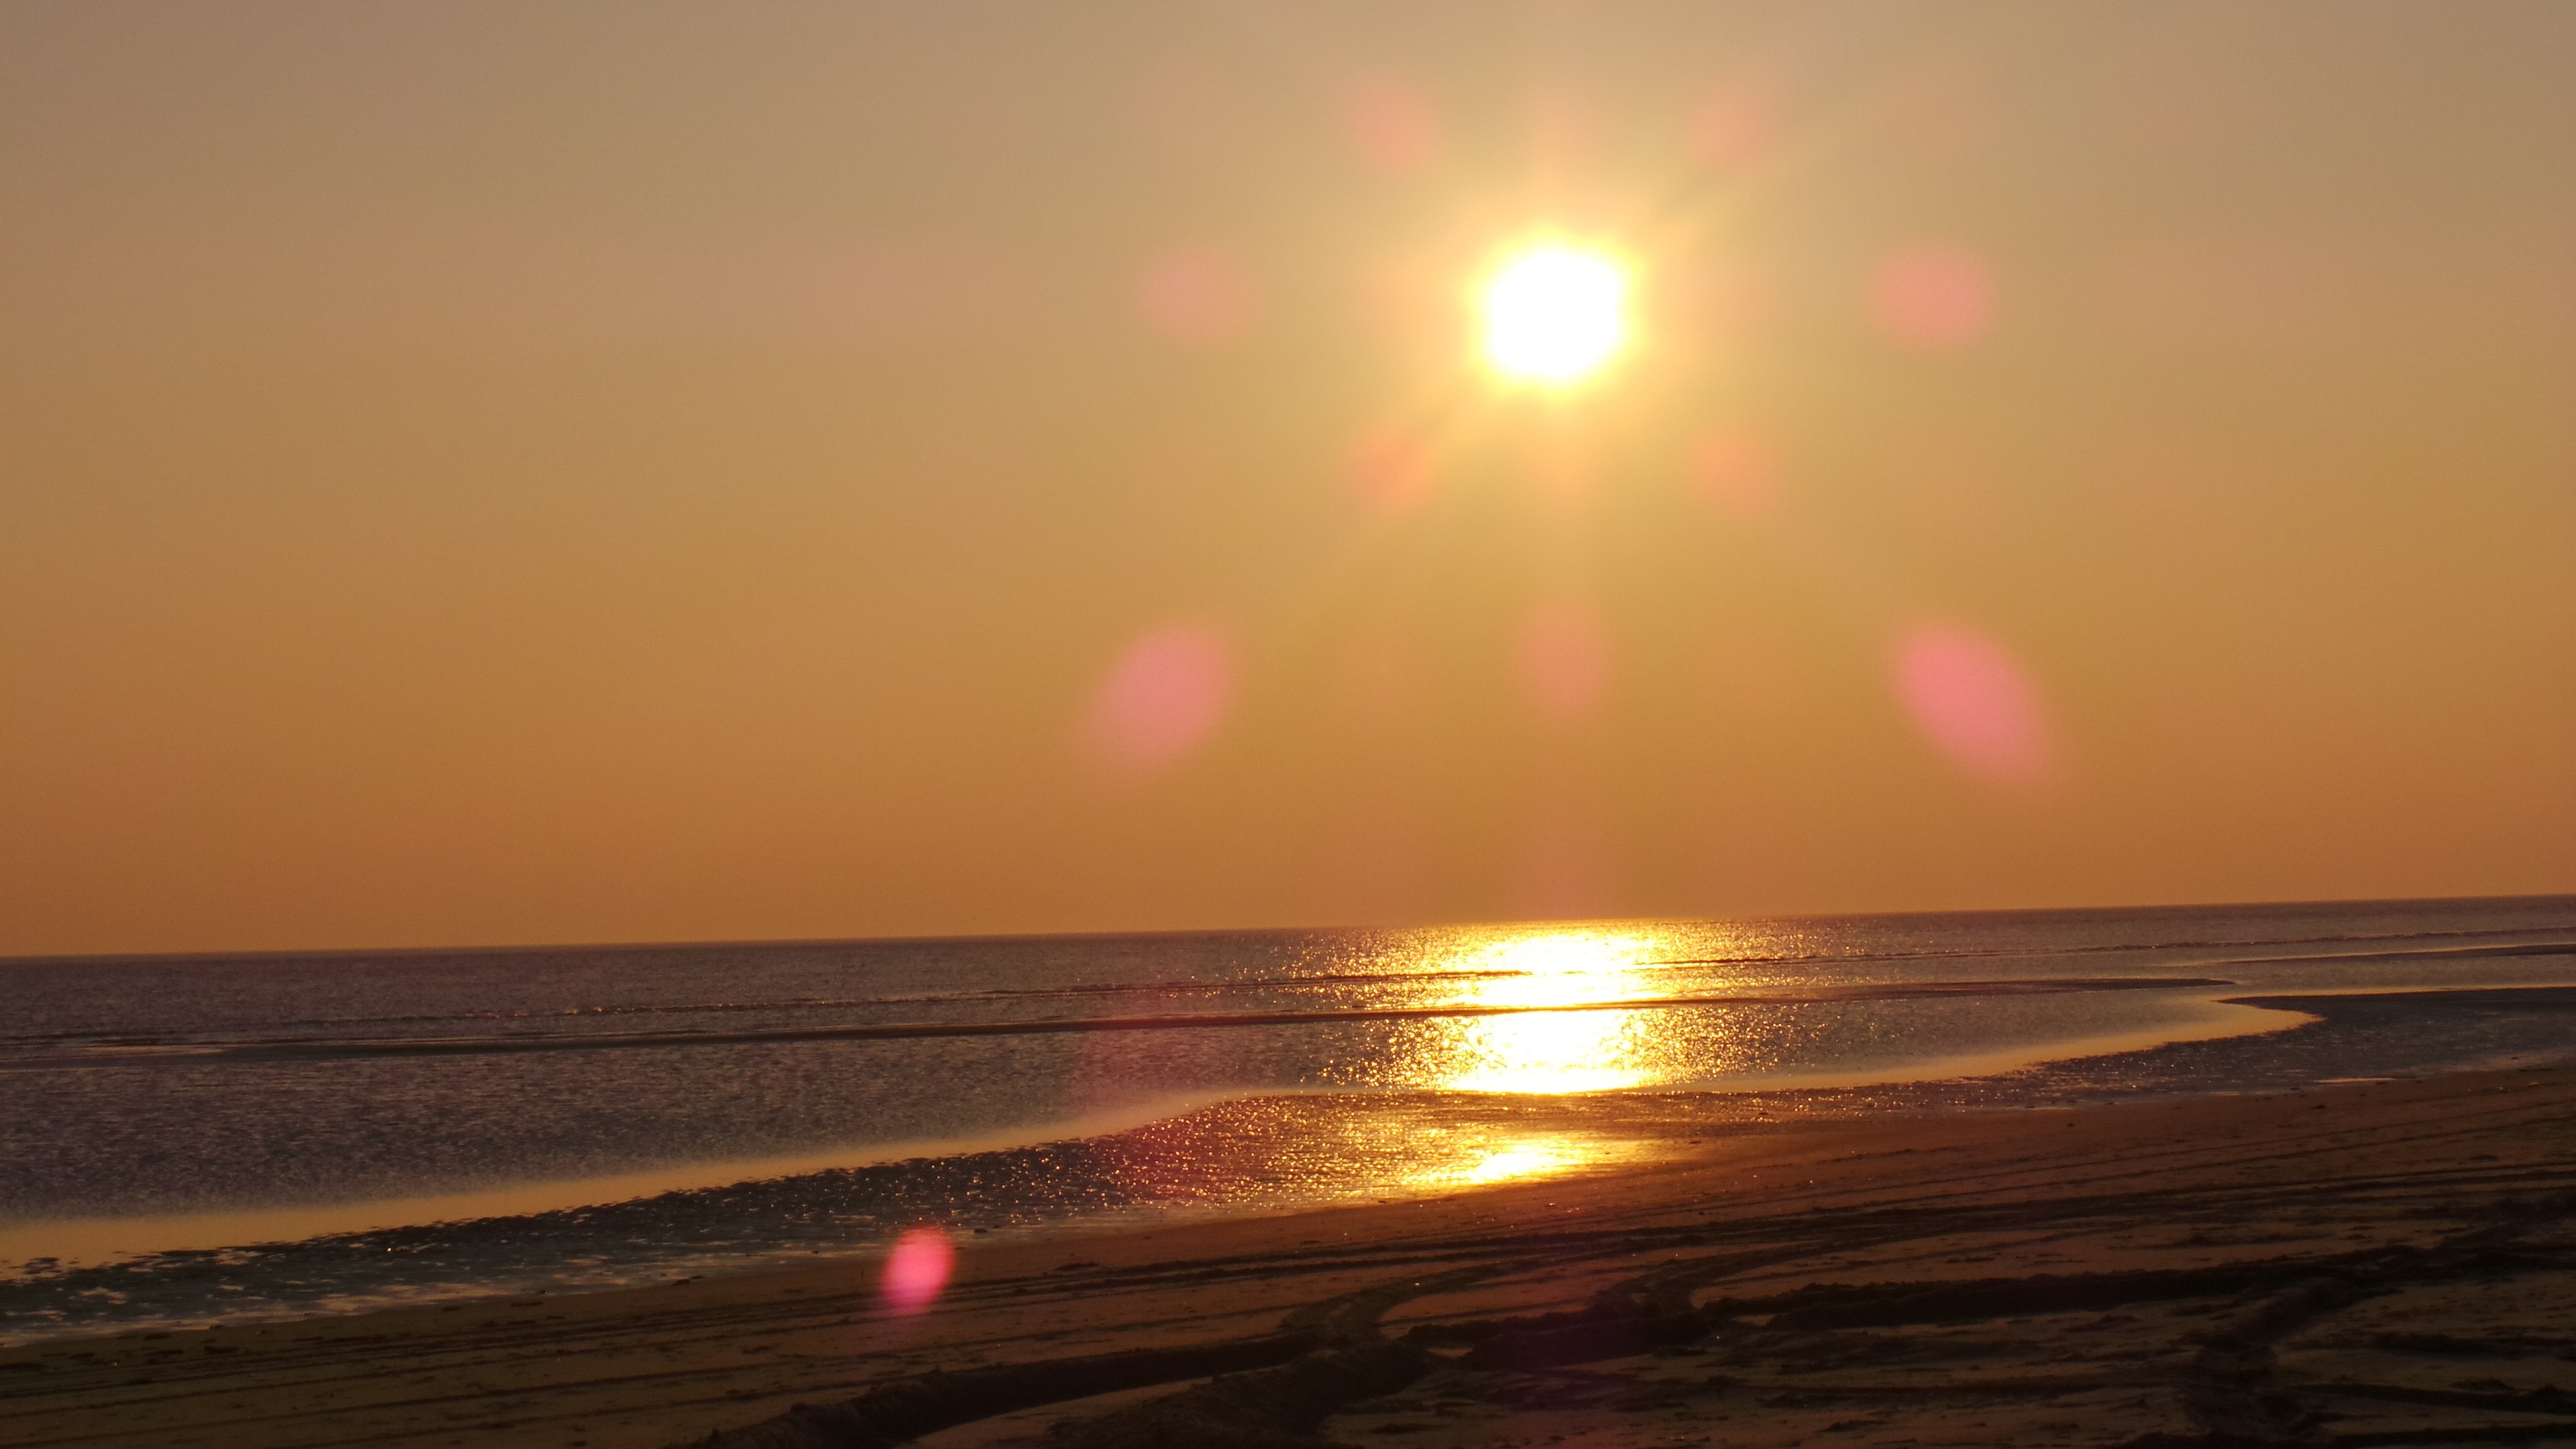
beach, sea, coast, water, sand, ocean, horizon, sun, sunrise, sunset, sunlight, morning, shore, wave, dawn, dusk, evening, body of water, afterglow, romo, wind wave